Transport in Johannesburg

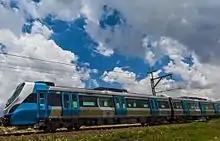
New Metrorail fleet

Johannesburg does not have a light rail system, but it has a commuter rail system known as the Gautrain. The Gautrain was built in 2010 to provide a reliable and efficient rail to the northern suburbs that do not have a heavy rail or a metro system, and to alleviate traffic on the N1 (Ben Schoeman Highway) between Johannesburg and Pretoria. The N1 Ben Schoeman highway is said to be the busiest highway in the Southern Hemisphere. Completed in 2012, the Gautrain has grown to become a huge success, transporting so many people a day, that it had to expand its fleet to keep the wait times manageable. Some believe that the R24 billion (the equivalent of $1.7 billion) could have been spent on other more essential projects, such as housing, water, etc.